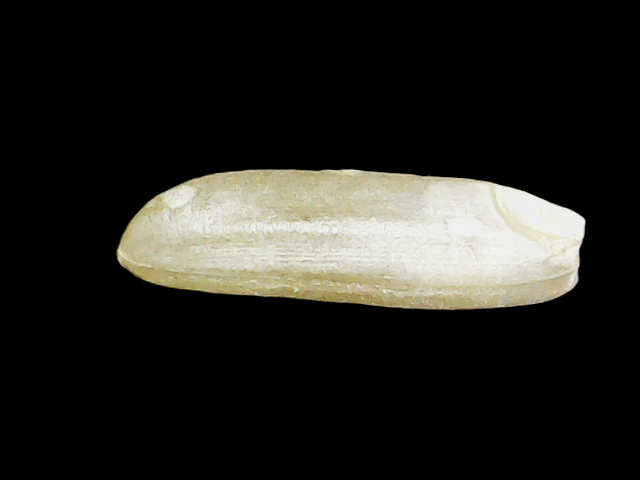
Rice variety: Binadhan16